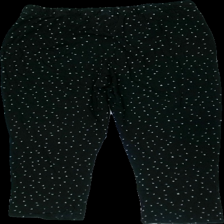
View: back
Type: Trousers
Category: Ladies
Brand: Kappahl
Colors: Black, White
Material: 100% cott
Pattern: Animal print
Cut: Regular
Size: L
Price range: <50
Recommended usage: Recycle
Description: Soft black trousers with white bird prints from Kappahl, size L. Poor condition.